Jens Jensen (landscape architect)

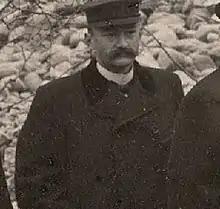
Jensen in 1901

Initially Jensen worked in Florida, and then at Luther College in Decorah, Iowa, before moving to Chicago and taking a job as a laborer for the West Park Commission. He was soon promoted to a foreman. During this time he was allowed to design and plant a garden of exotic flowers. When the garden withered and died, he traveled into the surrounding prairie and transplanted native wildflowers. Jensen transplanted the wildflowers into a corner of Union Park, creating what became the American Garden in 1888.